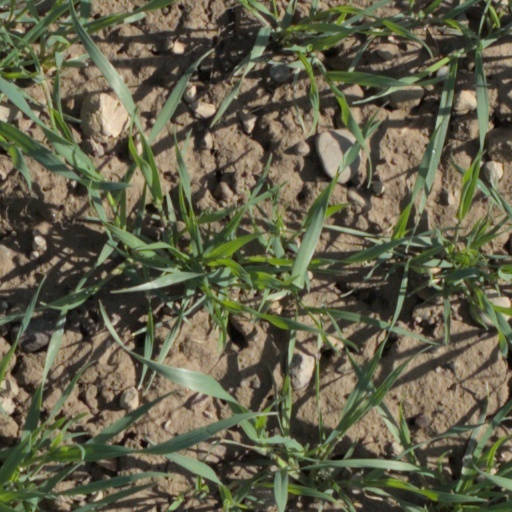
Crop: wheat